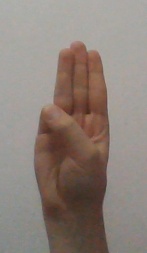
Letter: thaa